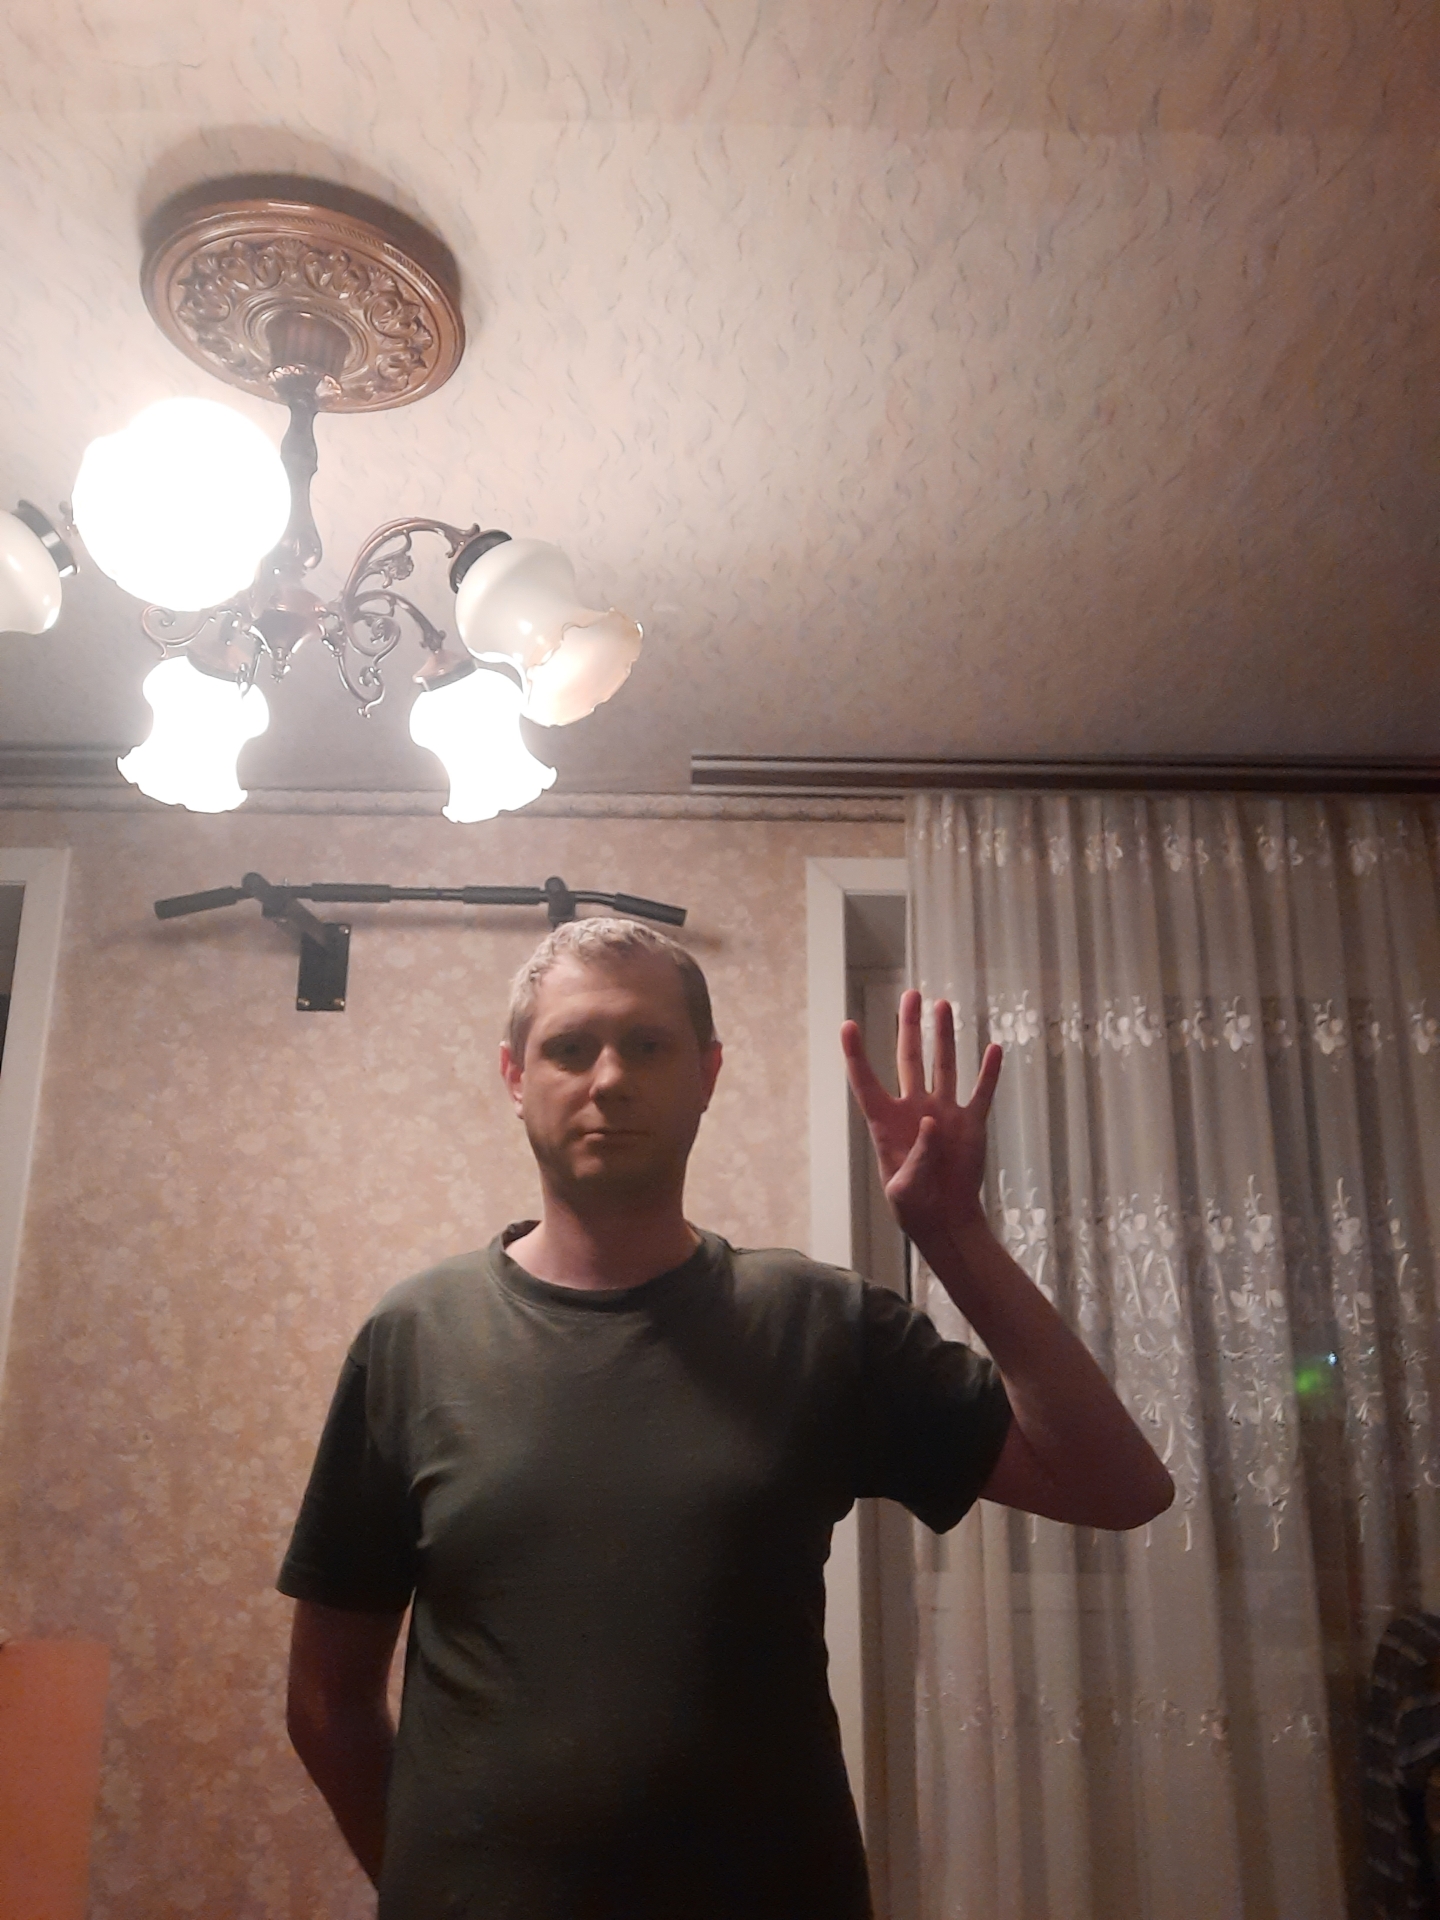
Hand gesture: four